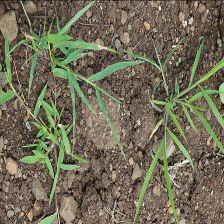
Weed species: Harali_(Cynodon_dactylon)